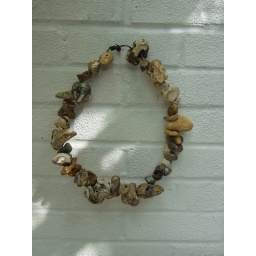
When I went to Devon I collected stones with holes in them and made a wall hanging for the garden.